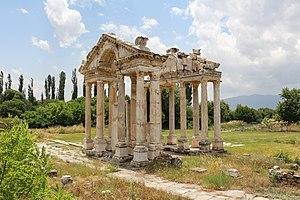
Le Tétrapylon d'Aphrodisias, Turquie
Aphrodisias est une petite cité antique de Carie, en Asie mineure. Le site archéologique est situé près du village de Geyre, en Turquie, à environ 230 km d'Izmir.